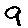
Label: 9